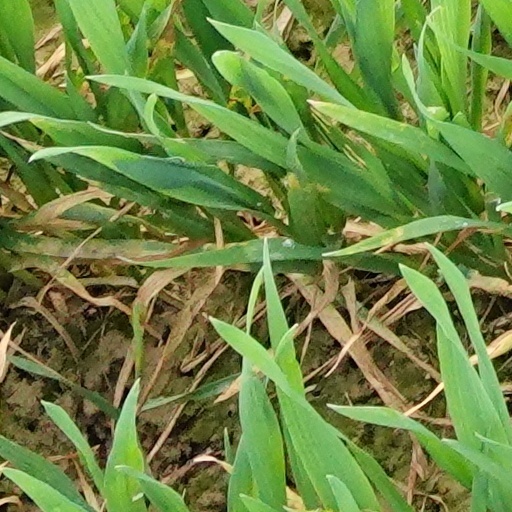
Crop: wheat